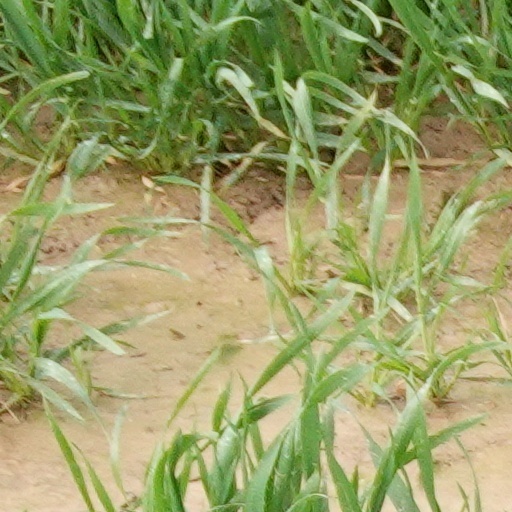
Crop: wheat